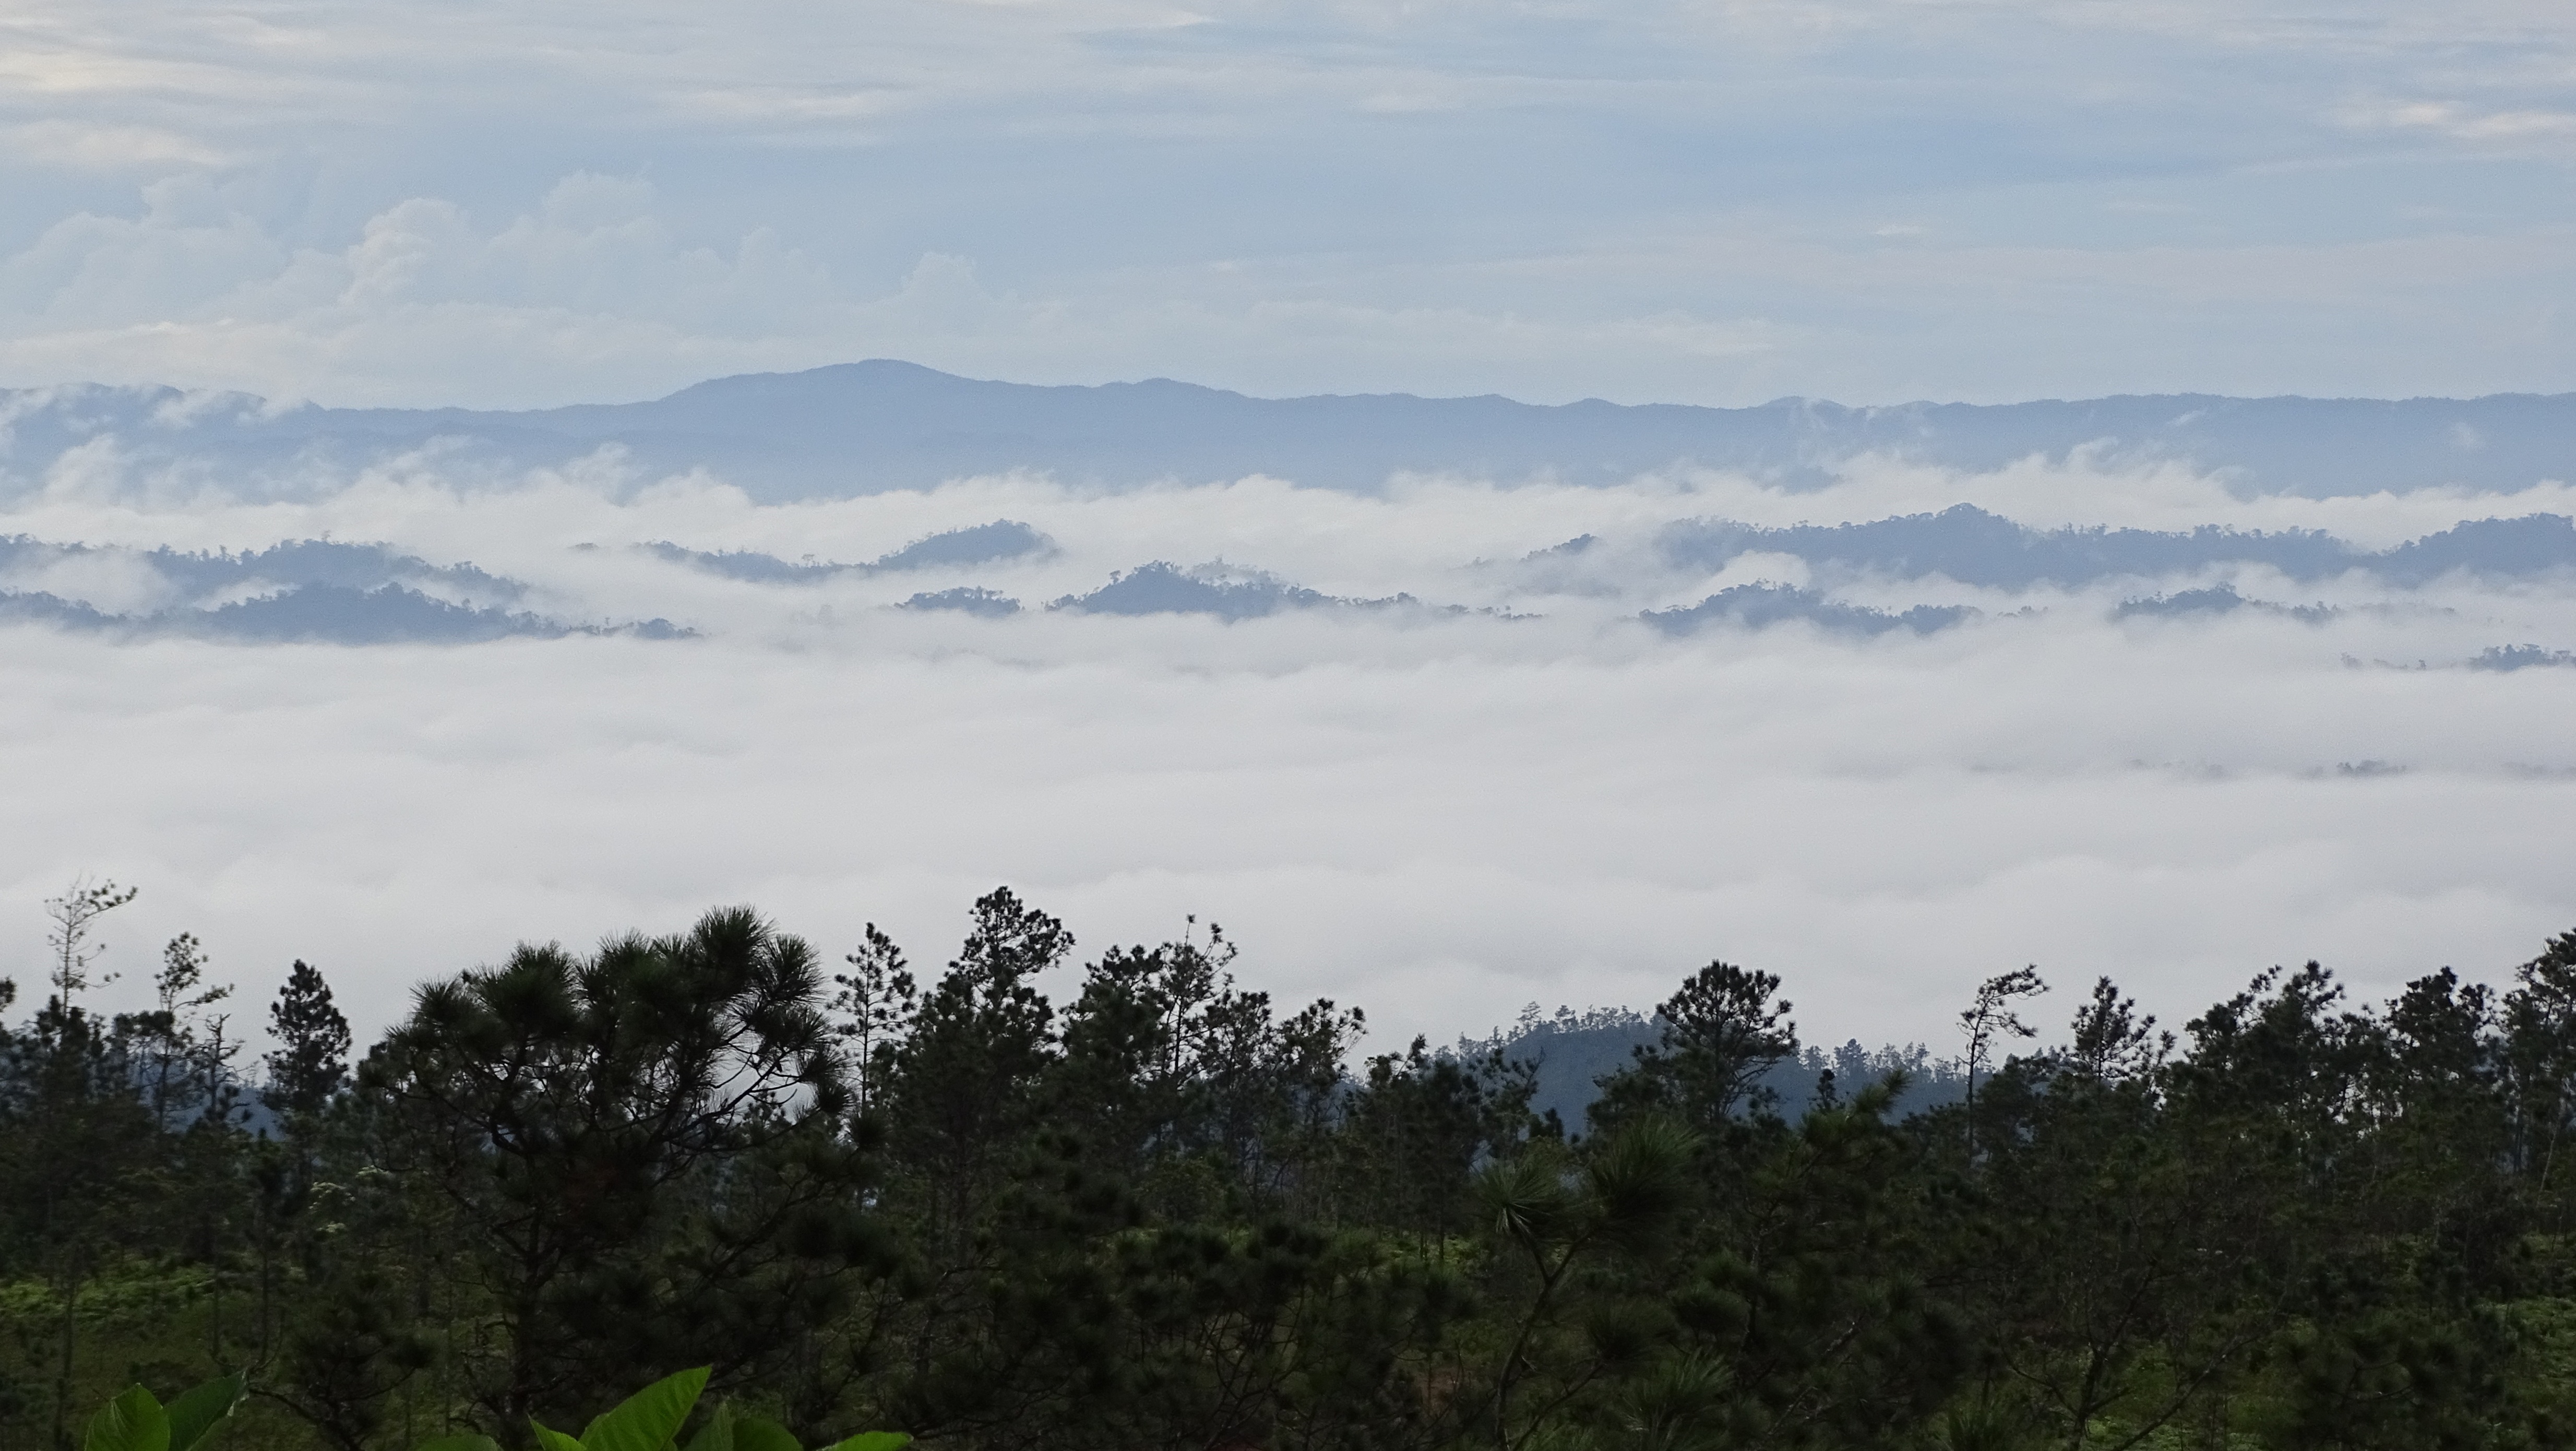
landscape, tree, nature, forest, horizon, wilderness, mountain, cloud, sky, fog, sunrise, mist, white, morning, hill, valley, mountain range, pine, wild, jungle, scenic, scenery, ridge, clouds, plateau, habitat, ecosystem, rural area, belize, natural environment, geographical feature, atmospheric phenomenon, mountainous landforms